Toyota Corona

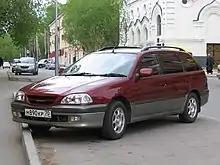
Caldina (T210)

The first Toyota Caldina was the five-door wagon or commercial van version of the four-door sedan Toyota Corona in Japan. The wagon has independent strut rear suspension while the commercial wagon has semi-independent leaf springs. The wagon/van was given its own identity, whereas previous station wagon versions were named Corona. The Caldina was introduced as a successor to the Corona and Carina wagons, and was sold at Toyota Japanese dealerships "Toyota Store" and "Toyopet Store" locations. The Caldina was introduced after the Subaru Legacy wagon and the Nissan Avenir wagon.